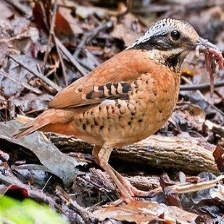
Species: EARED PITA
Scientific name: HYDRORNIS PHAYREI